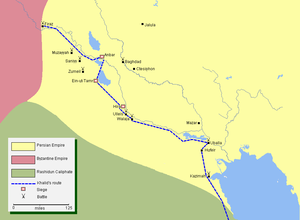
La Bataille du pont eut lieu en 631/632 ou en 634 entre les arabes musulmans menées par Abou Ubaid et les forces de l'empire sassanide menés par Bahman Jādhuyih. Les Sassanides en sont sortis victorieux.